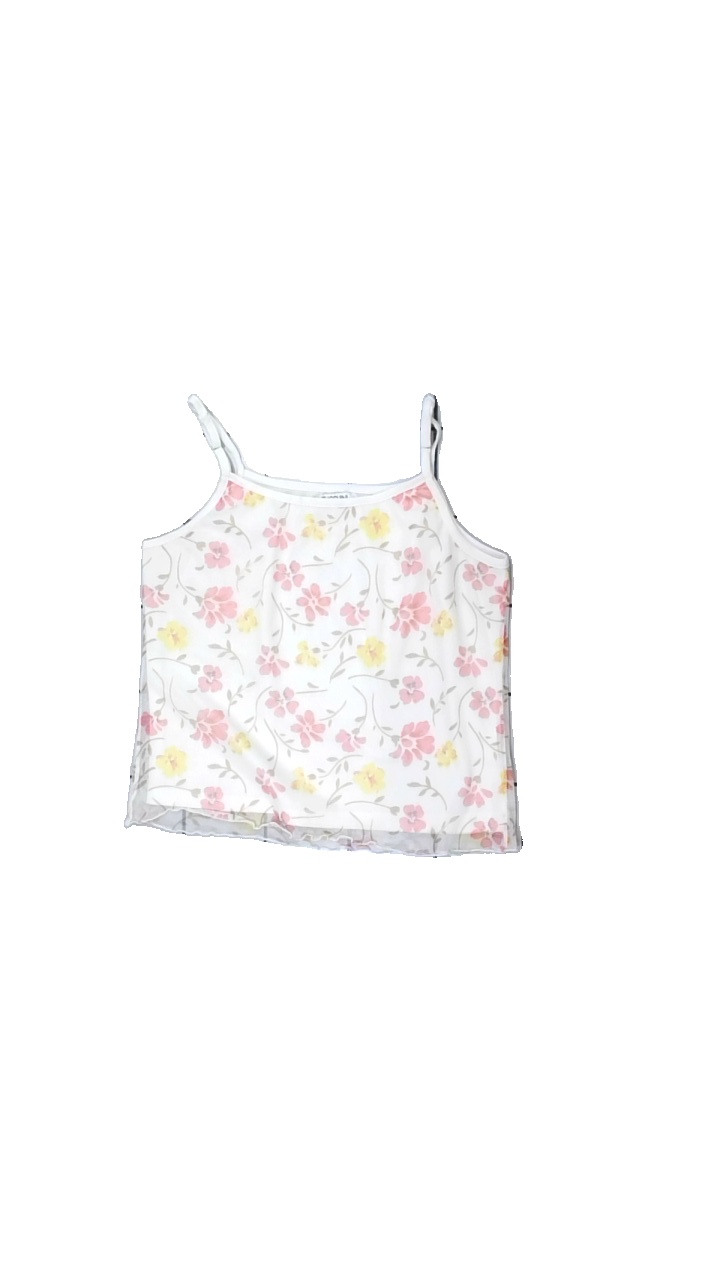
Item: Tank Top (Ladies)
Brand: Zucchini
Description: blommigt linne
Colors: White, Multicolor, Pink, Yellow
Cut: Oversize
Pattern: Floral print
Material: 100% polyester
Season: All
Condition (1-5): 5
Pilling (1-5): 5
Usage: Reuse
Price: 50-100